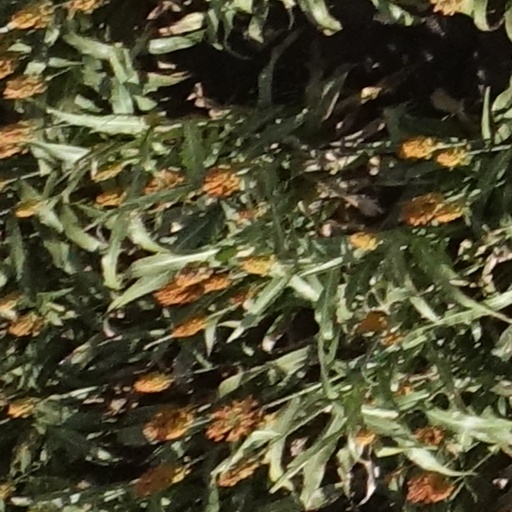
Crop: sorghum